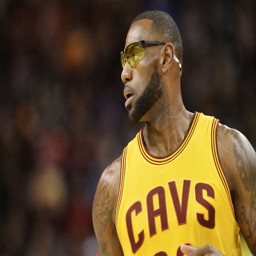
olympic athlete wears goggles early in the first half against sports team .